Komakiguchi Station

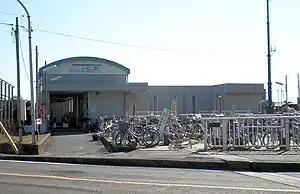
Komakiguchi Station in February 2009

Komakiguchi Station is served by the Meitetsu Komaki Line, and is located 9.0 kilometers from the starting point of the line at .